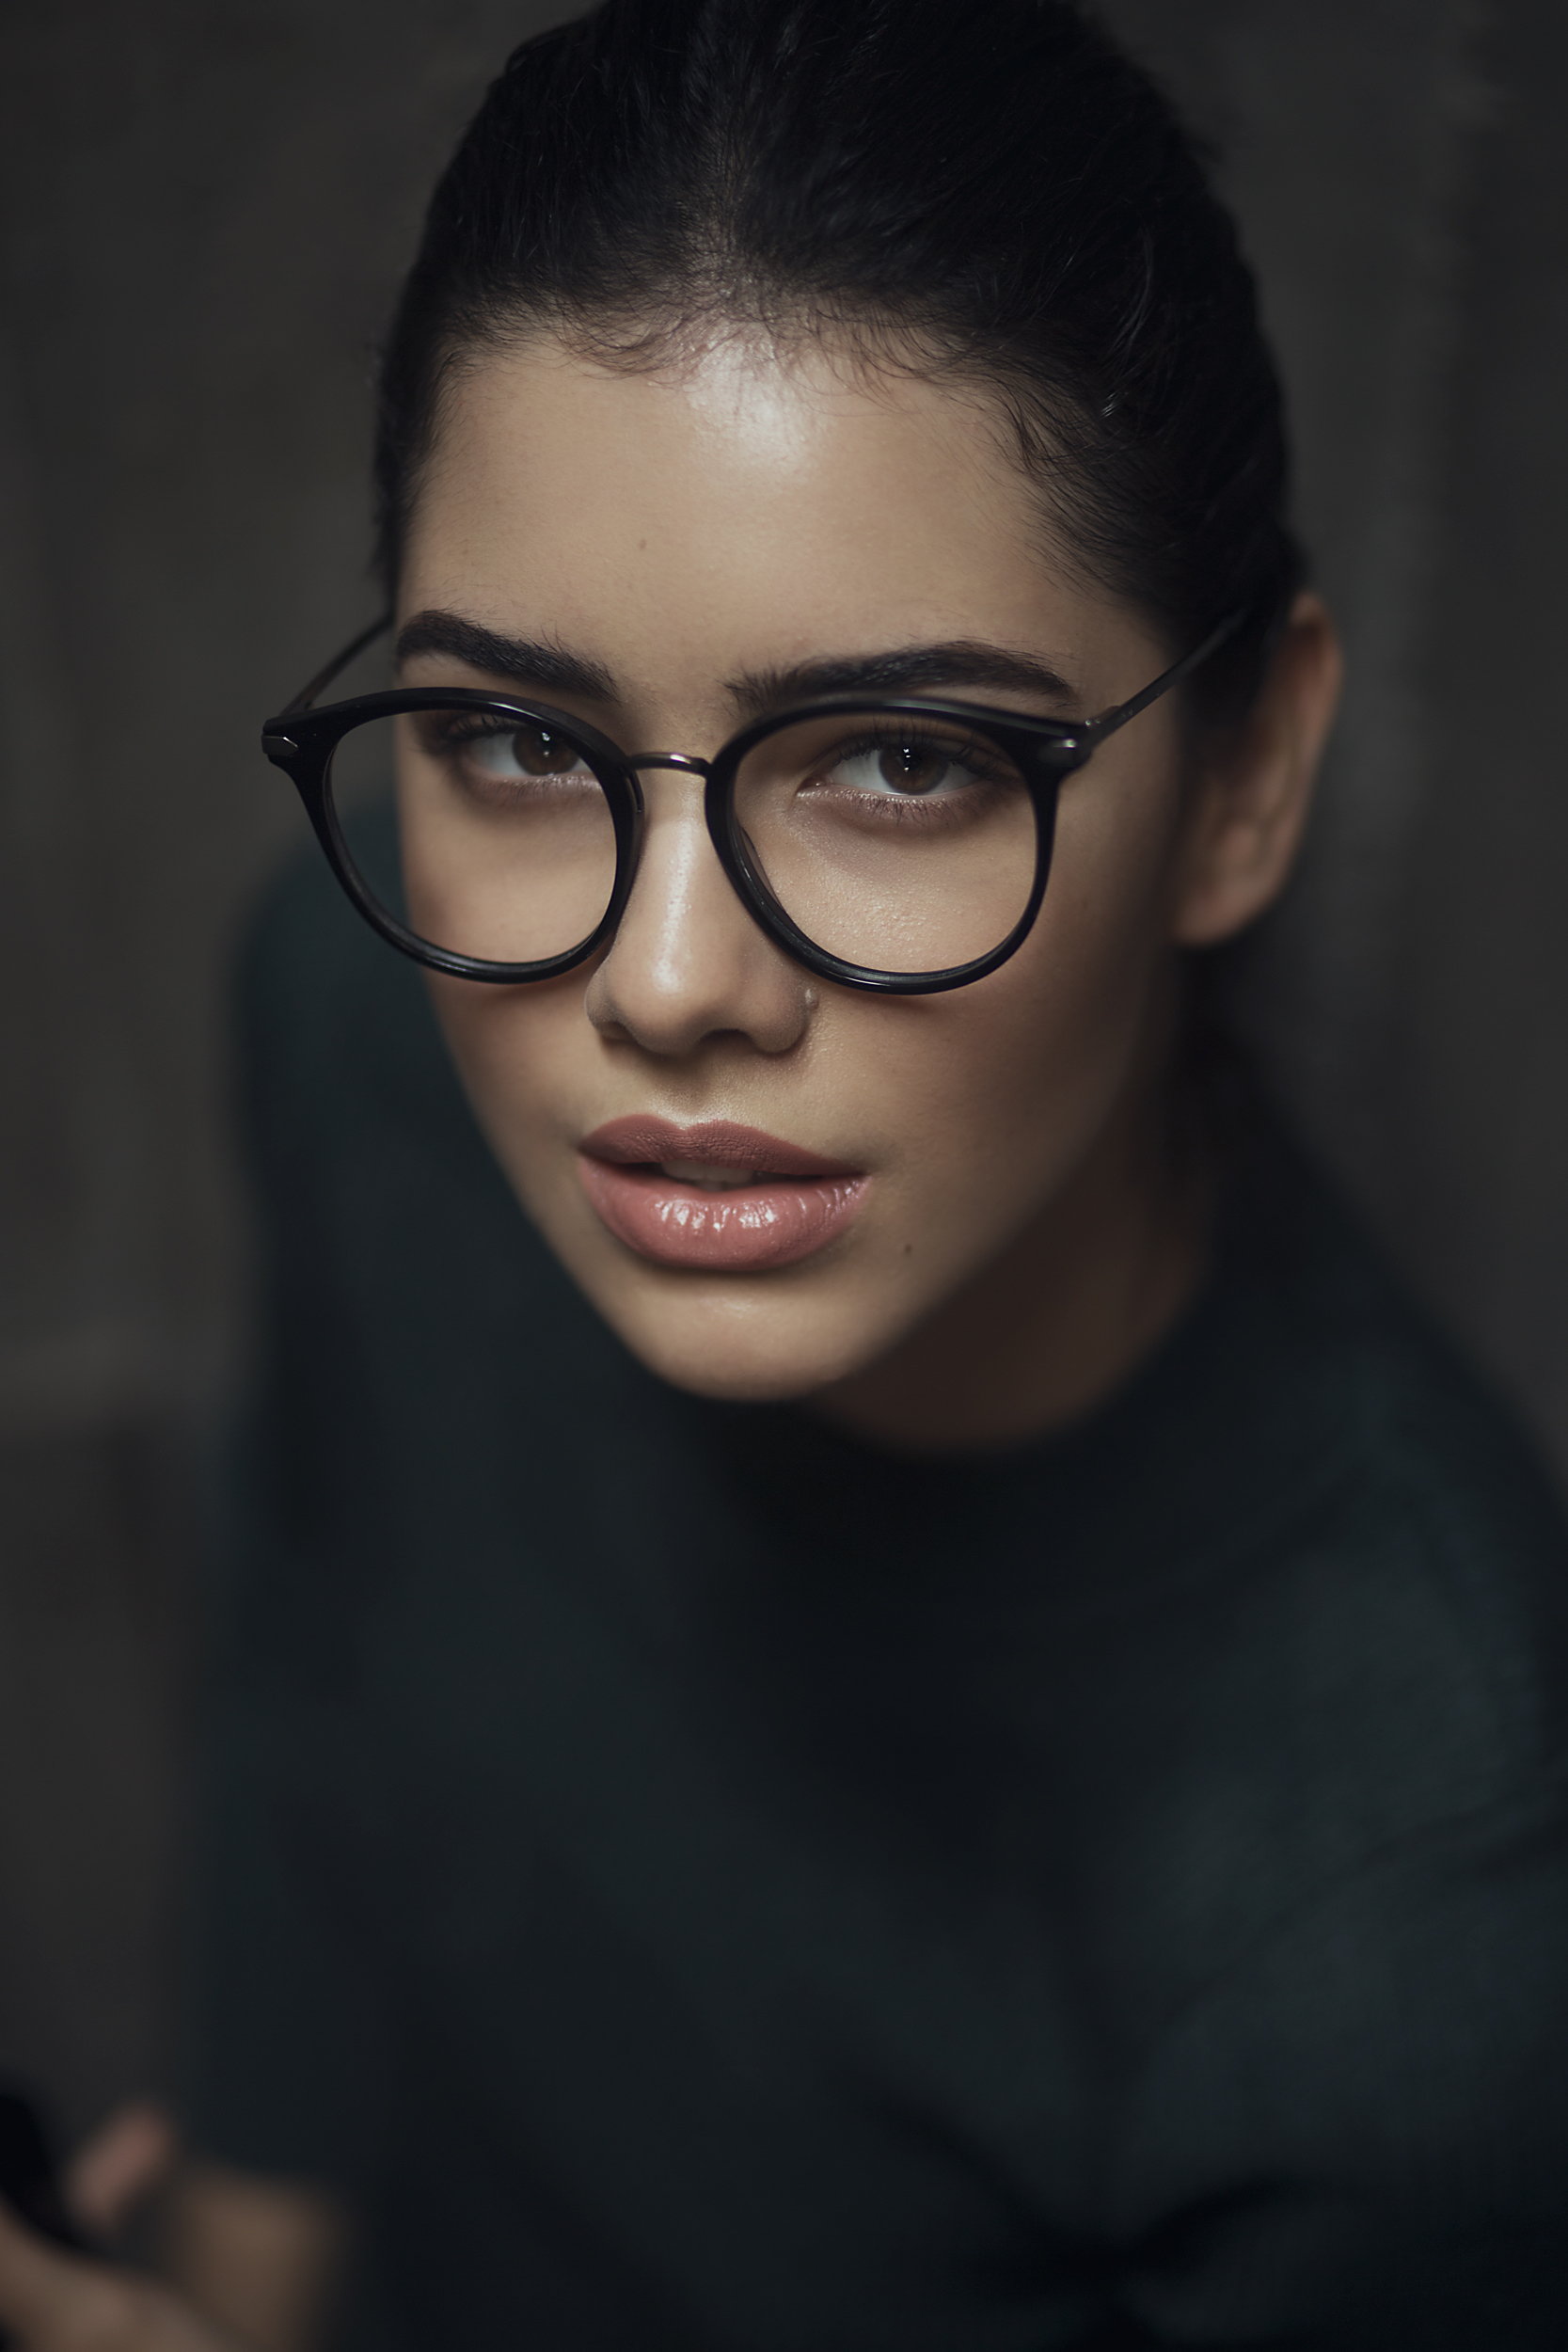
woman, hair, female, portrait, model, color, fashion, black, monochrome, lady, hairstyle, eyebrow, spectacles, face, sunglasses, eye, glasses, head, eyewear, beauty, photo shoot, brown hair, portrait photography, vision care